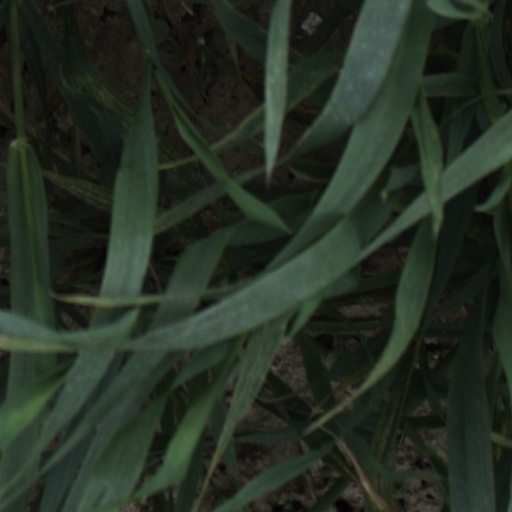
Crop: wheat